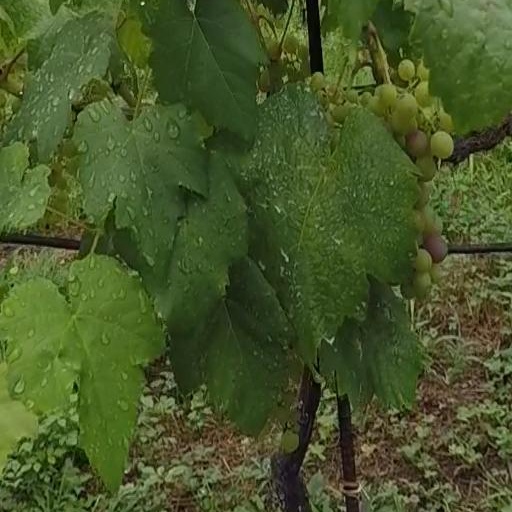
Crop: grape